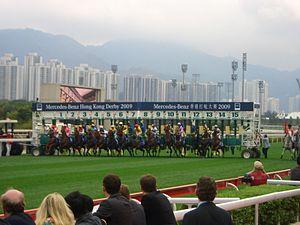
Les stalles sont un système pour maintenir et libérer les chevaux au moment du départ d'une course.